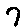
Label: 7